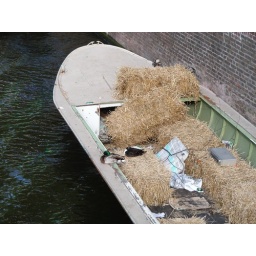
These two ducks had a comfy sleeping place made out of hay on a canal boat in Amsterdam.